Grassy Butte Post Office

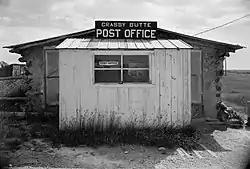
photo in 1958 by Jack Boucher

The Grassy Butte Post Office in Grassy Butte, North Dakota, United States, is a Ukrainian-type log building that was built by Carl Jagol and others in 1914. It was used as a post office for 49 years, until 1963, and was listed on the National Register of Historic Places in 1980, at which time it was owned by the McKenzie County Historical Society.